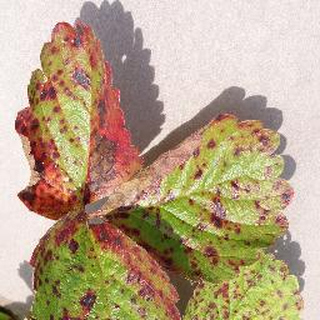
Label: strawberry_leaf_scorch